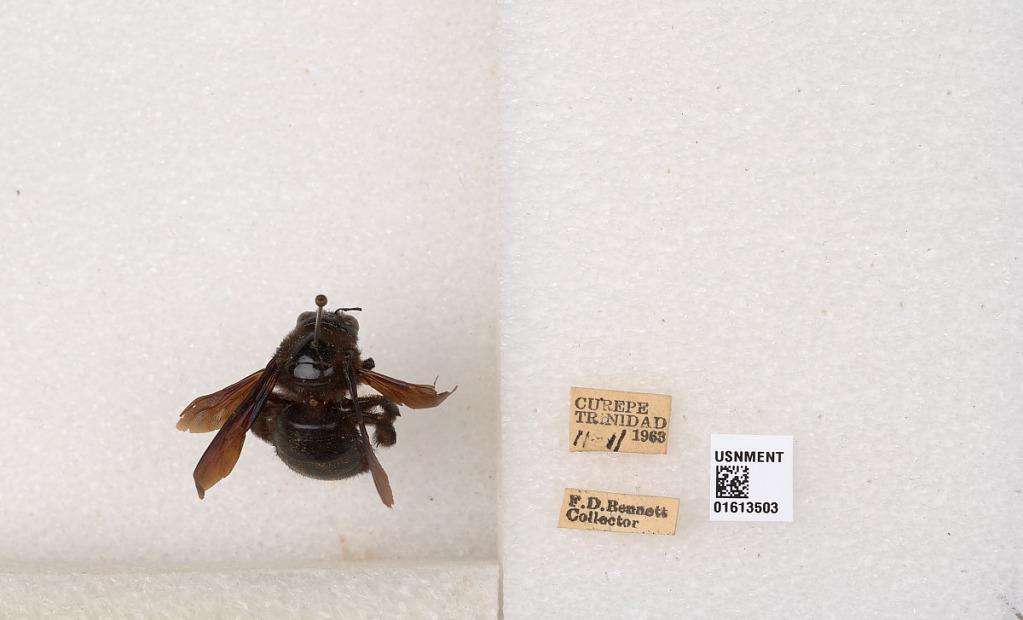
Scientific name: Xylocopa (Neoxylocopa) transitoria Pérez
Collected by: F. Bennett
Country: Trinidad and Tobago
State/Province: Tunapuna/Piarco
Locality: Curepe, Trinidad